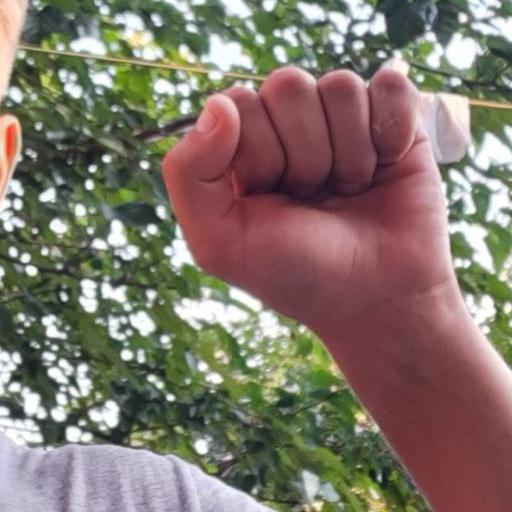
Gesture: fist